The Sisters (1938 film)

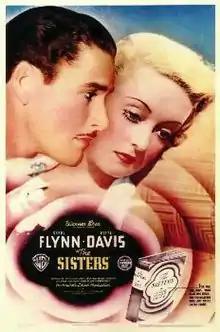
Theatrical release poster

The Sisters is a 1938 American drama film produced and directed by Anatole Litvak and starring Errol Flynn and Bette Davis. The screenplay by Milton Krims is based on the 1937 novel of the same title by Myron Brinig.